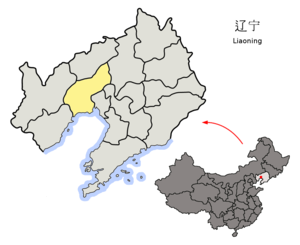
Jinzhou est une ville-préfecture de la province du Liaoning en Chine.